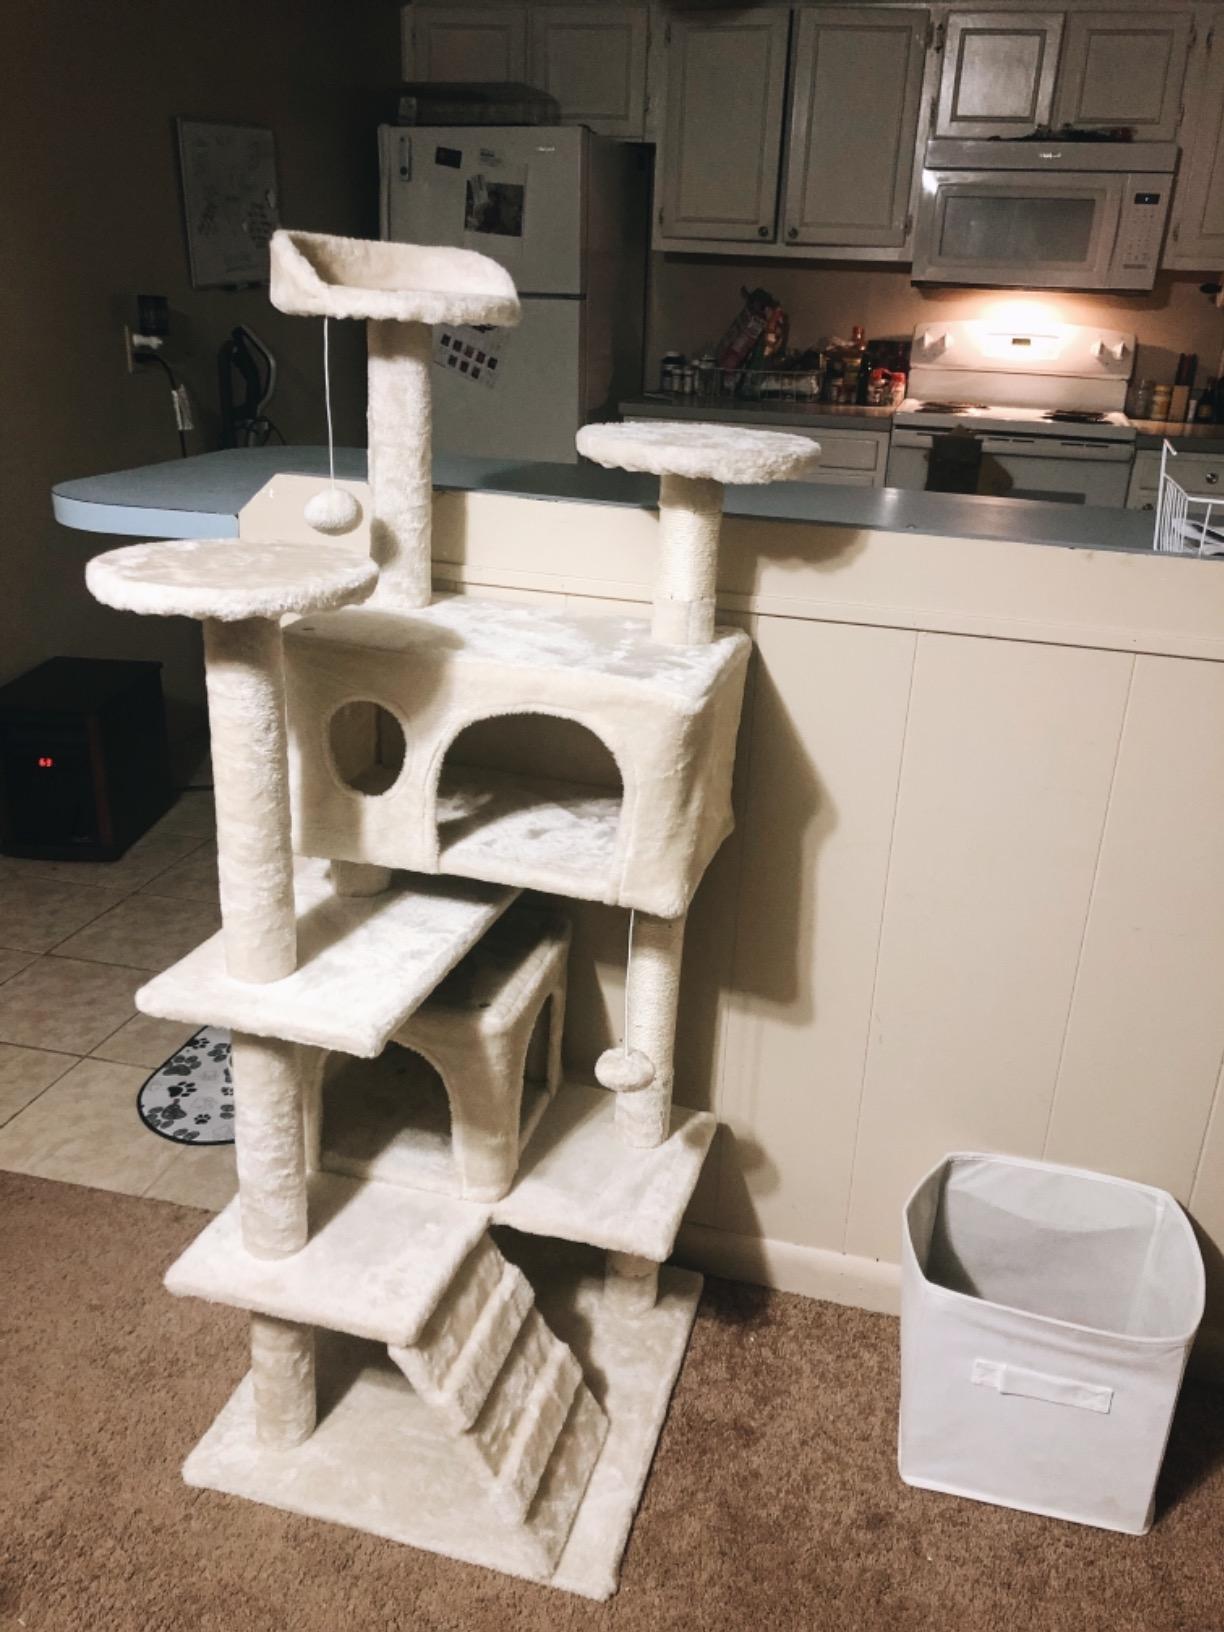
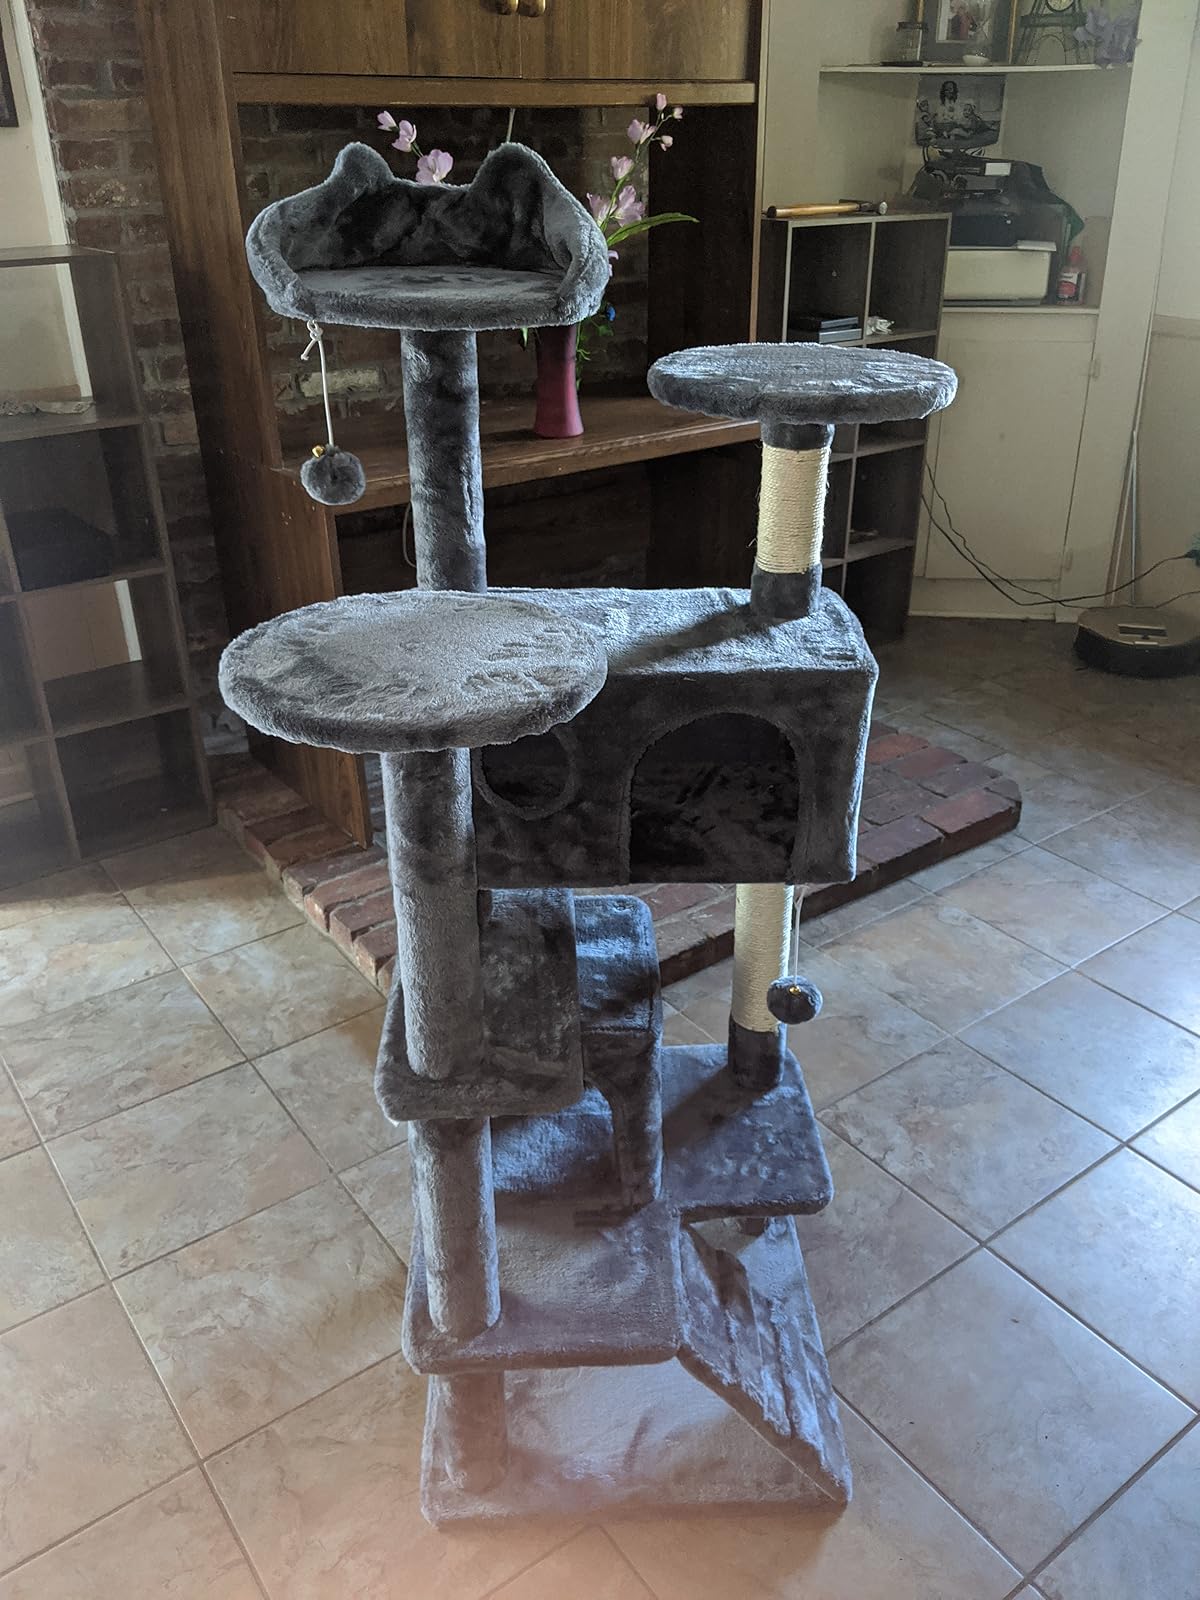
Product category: items_cat tree
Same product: no